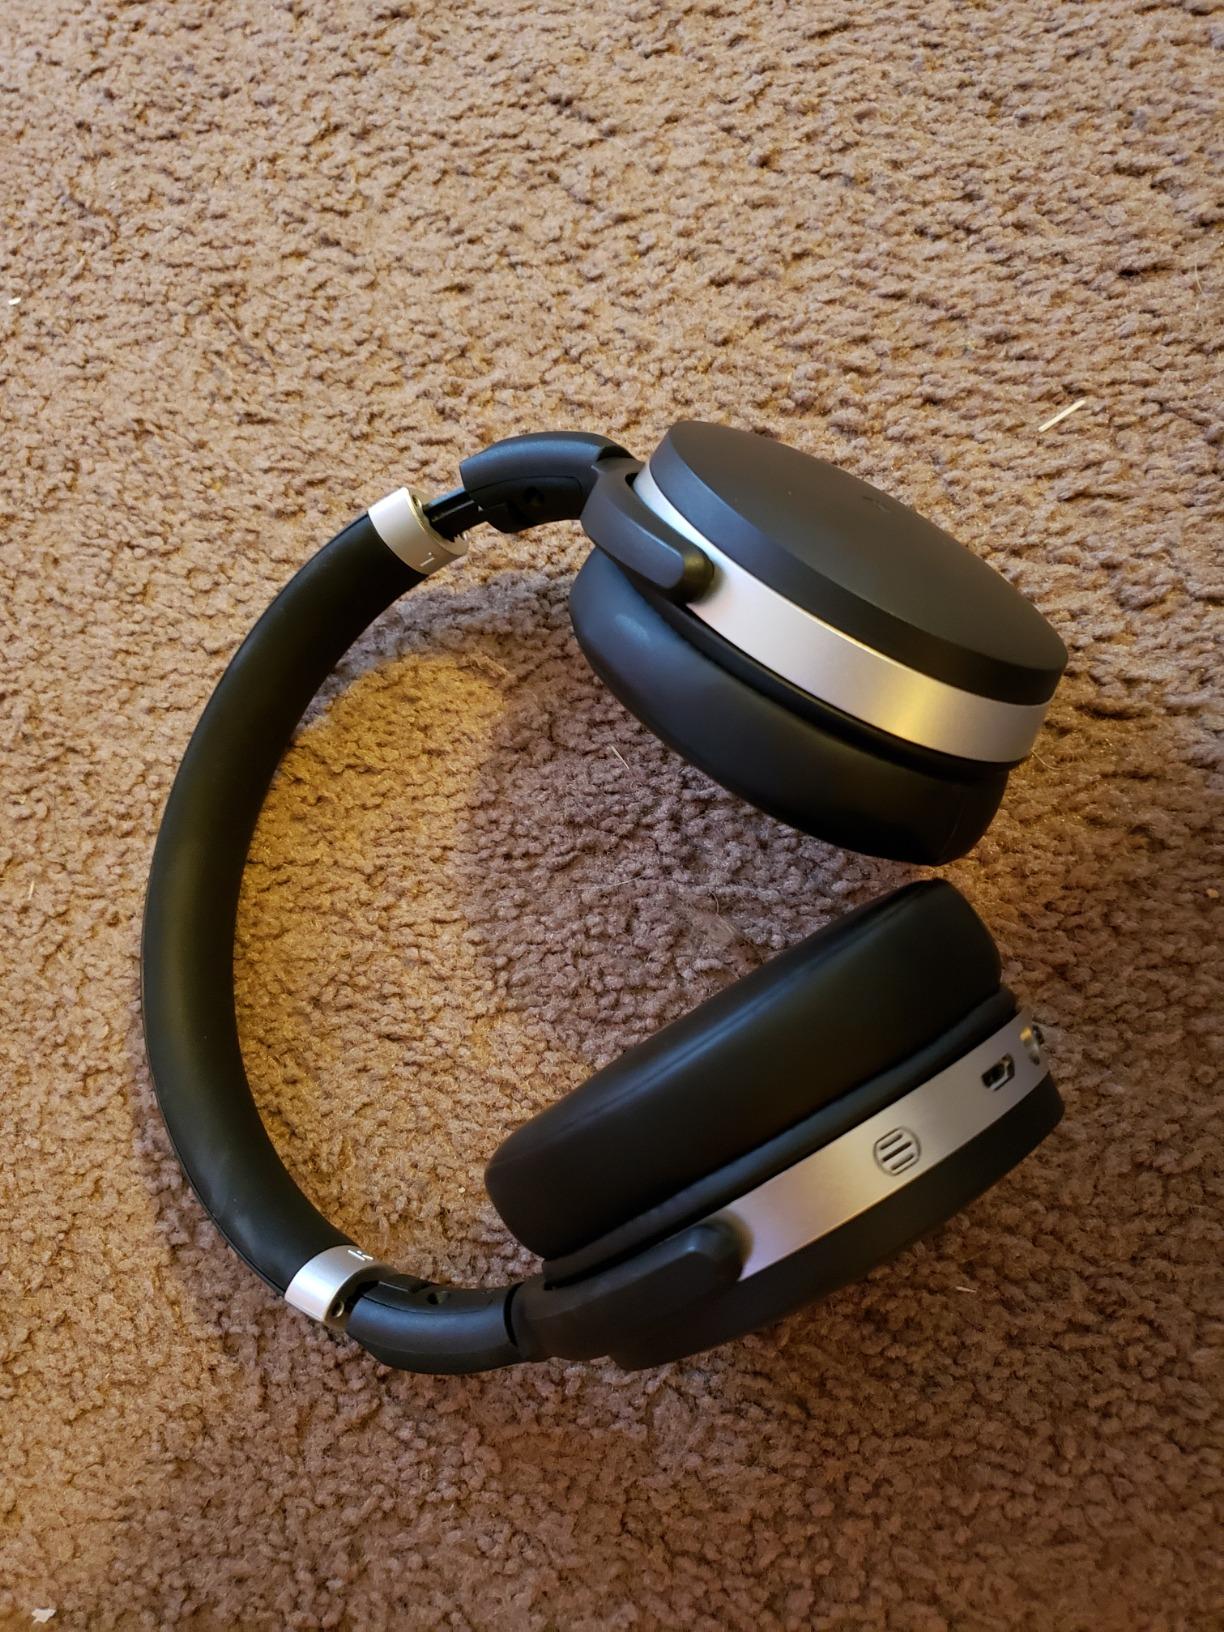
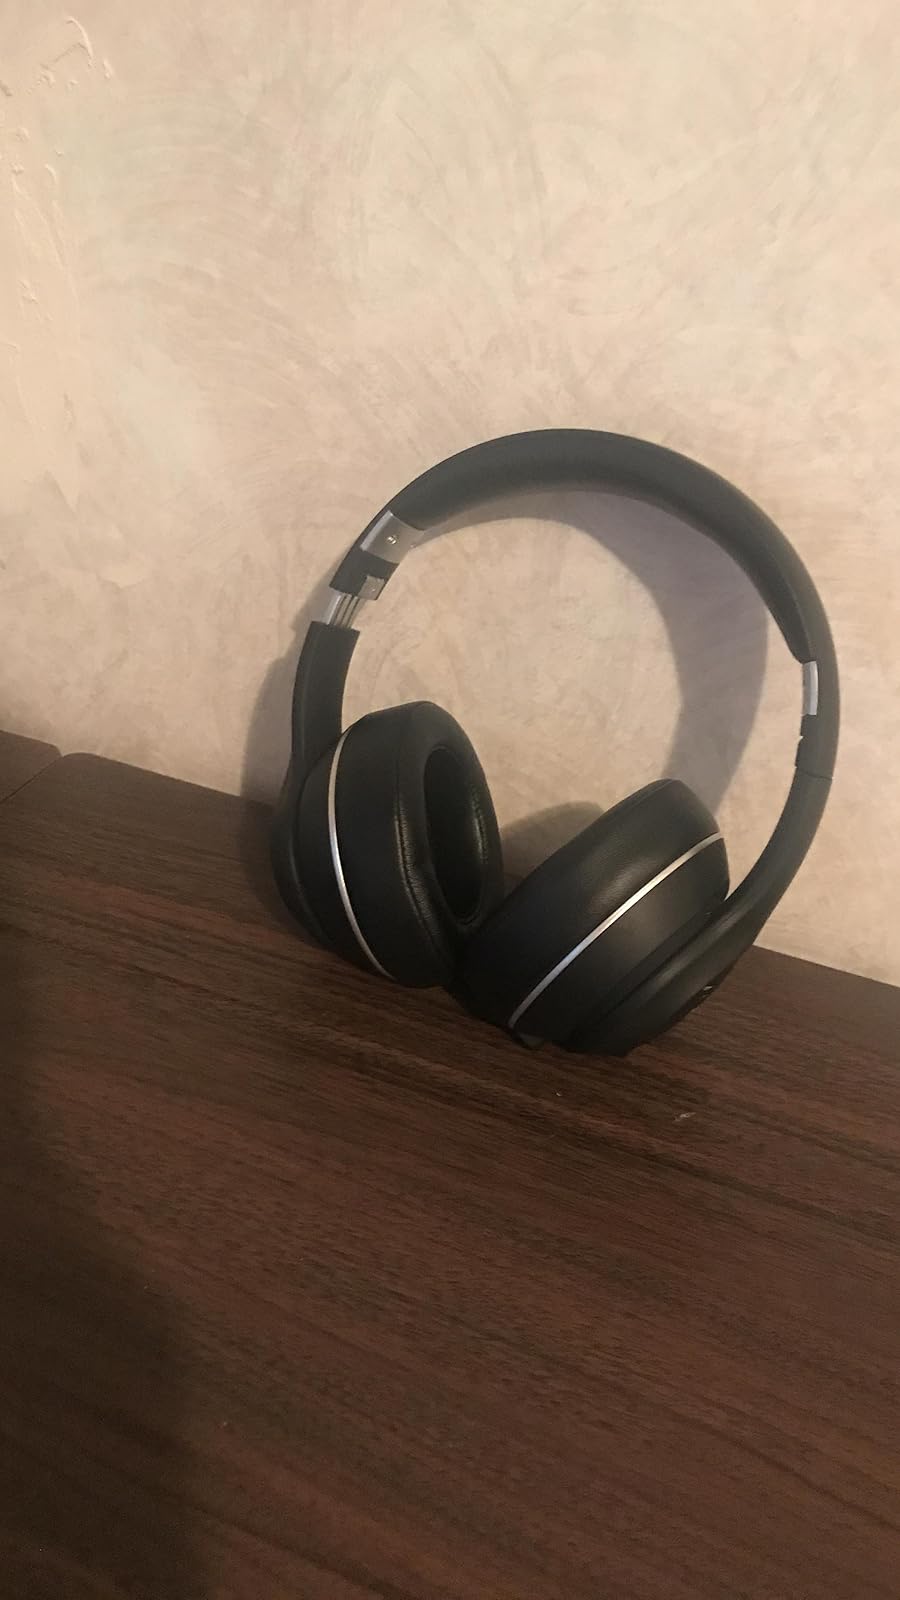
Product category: headphones
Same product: no